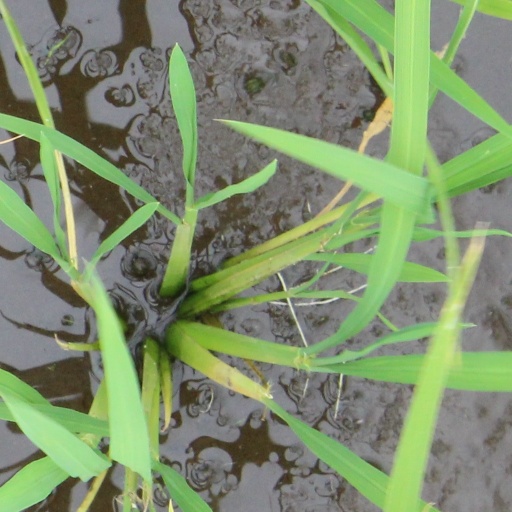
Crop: rice